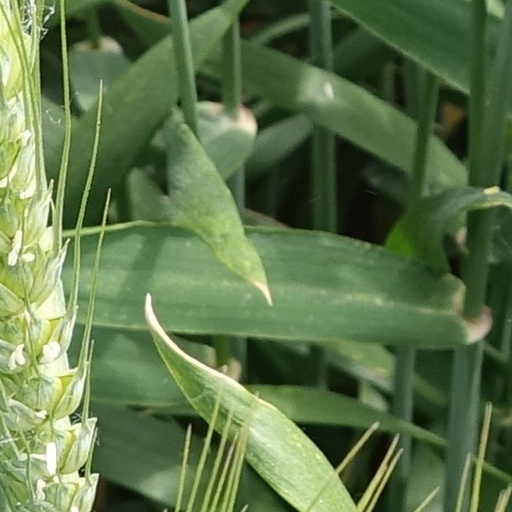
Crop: wheat